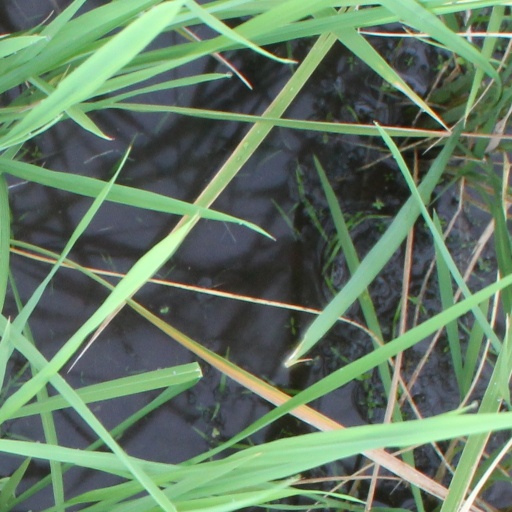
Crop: rice